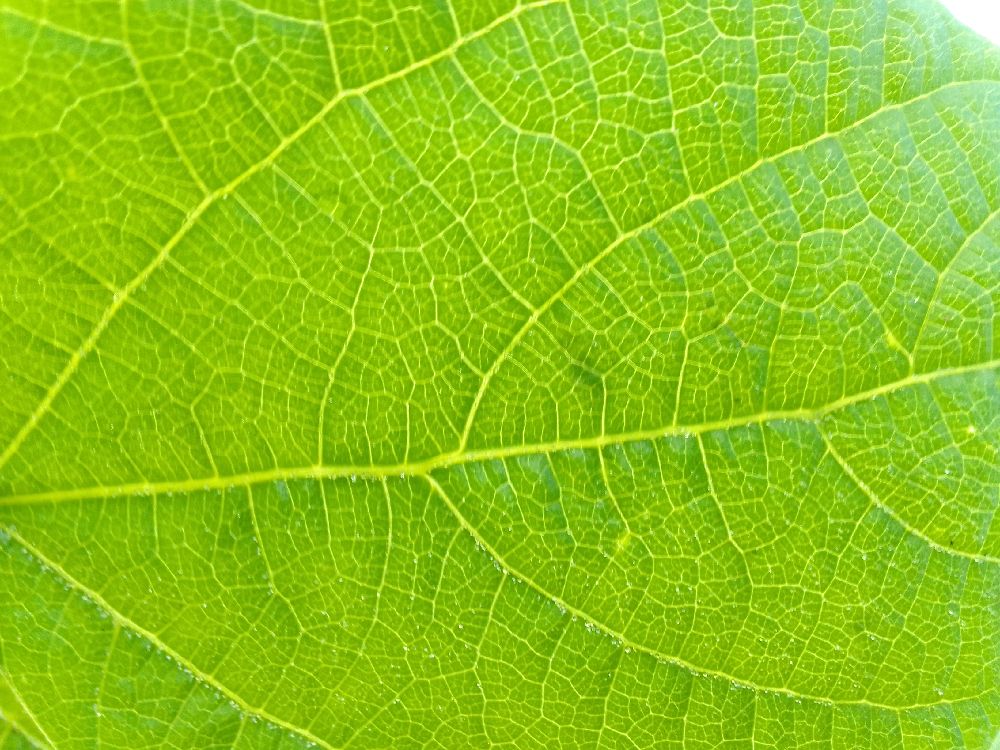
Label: healthy